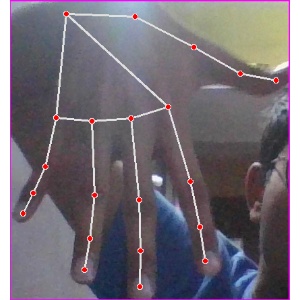
अक्षर: ढ